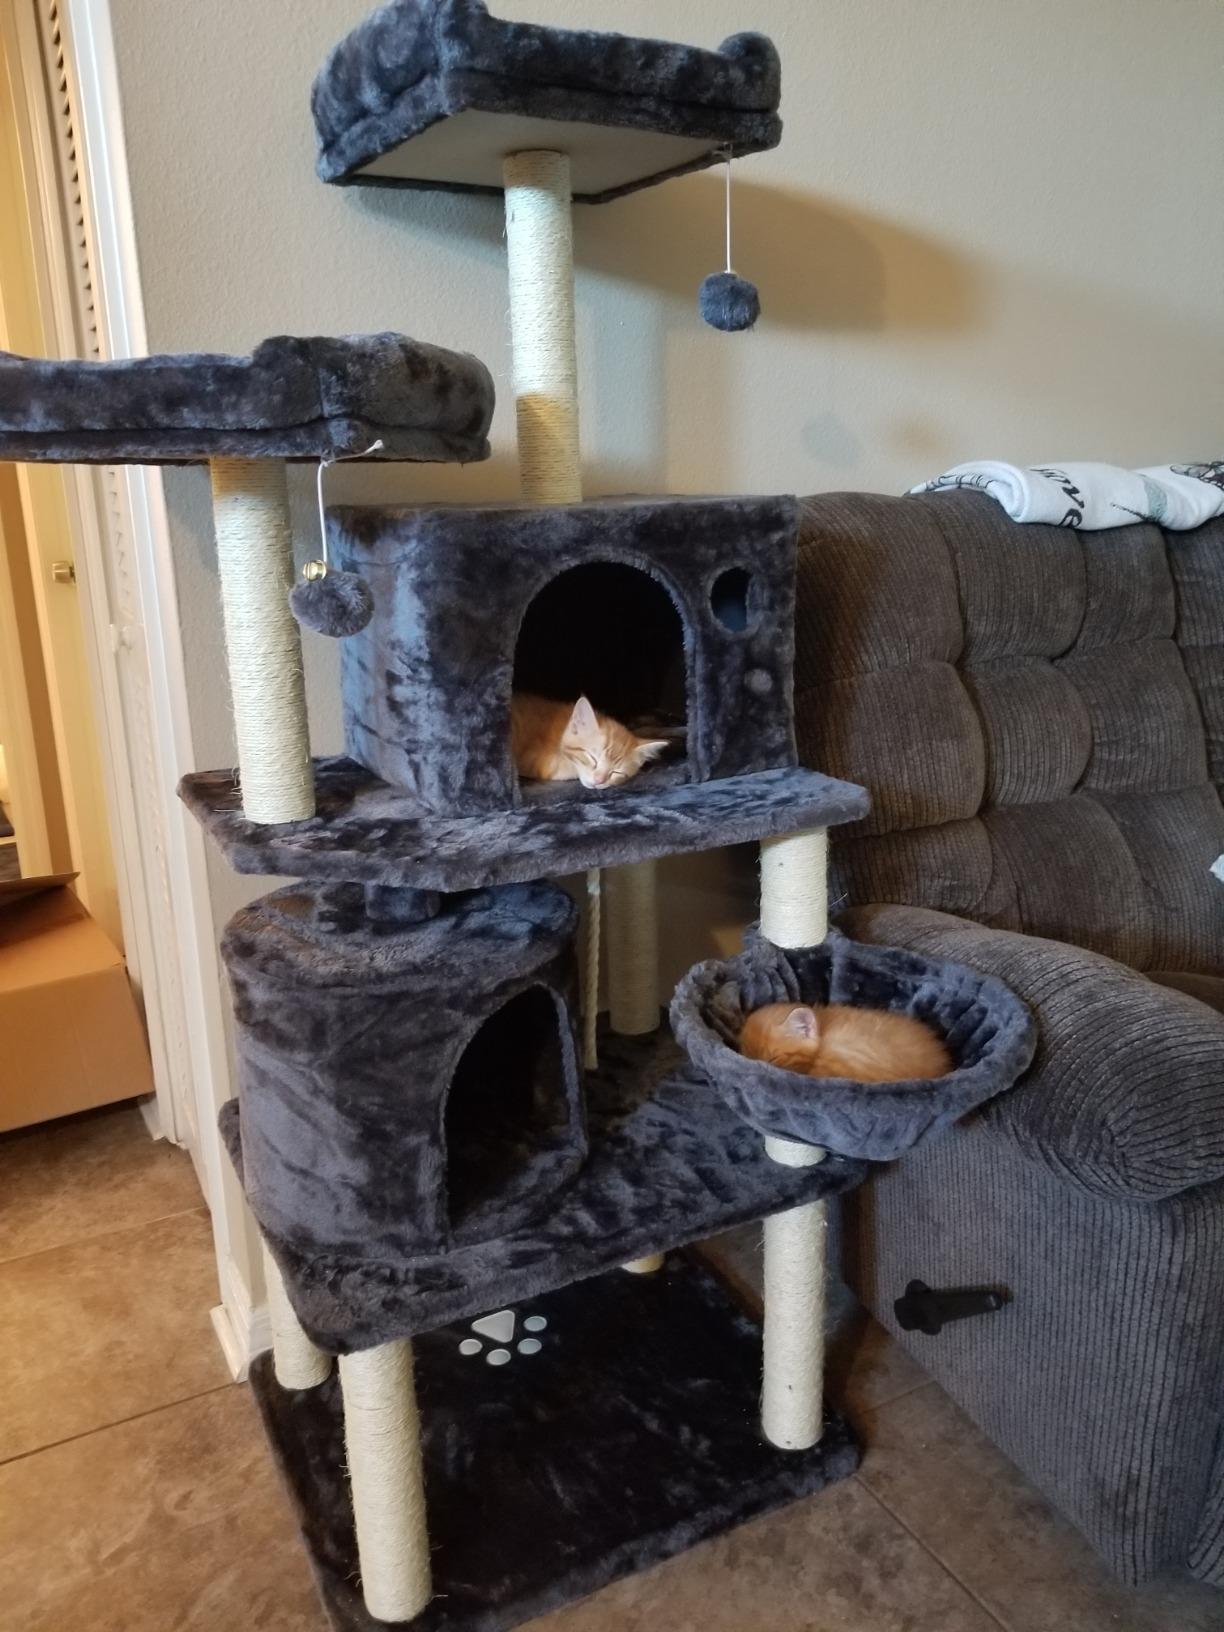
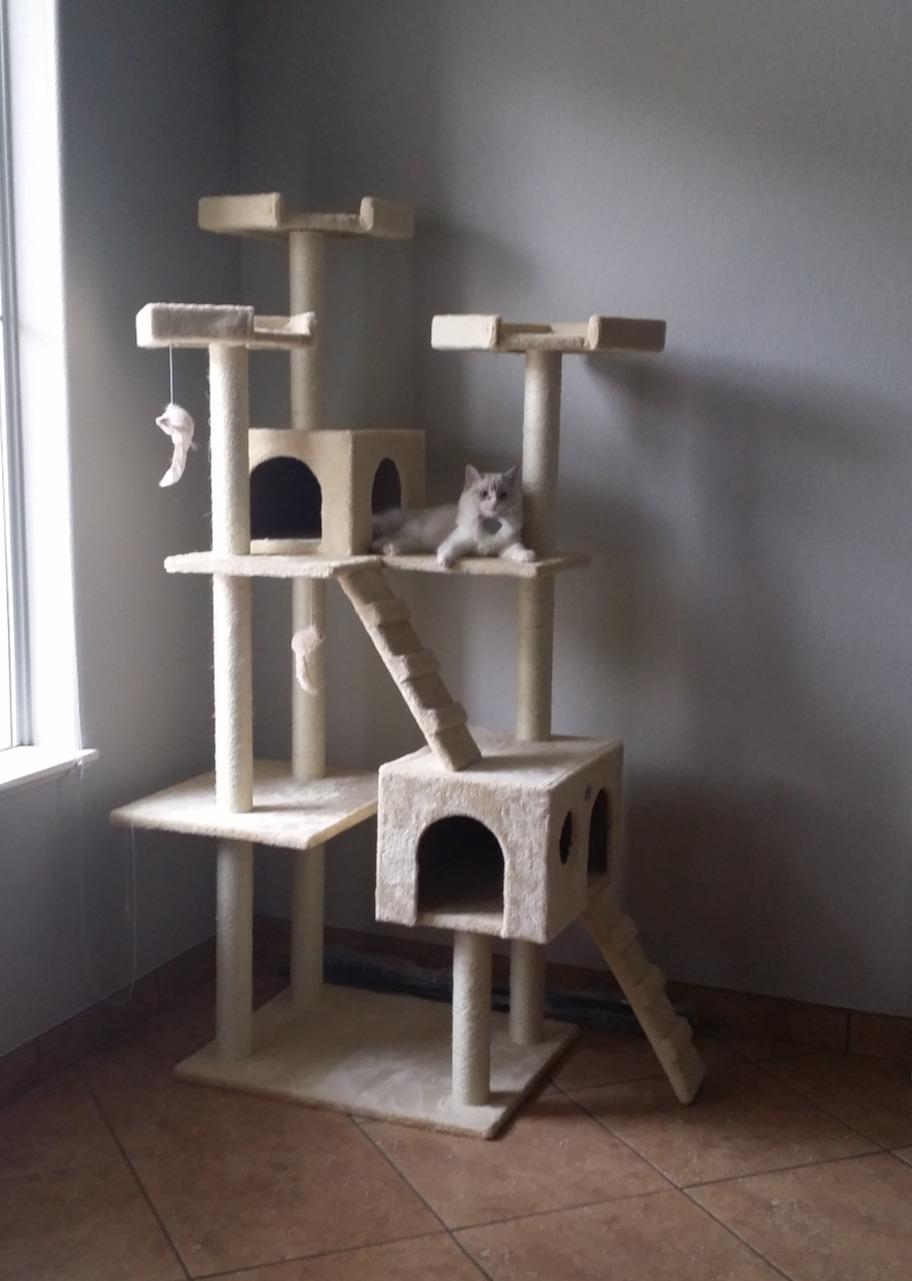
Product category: items_cat tree
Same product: no